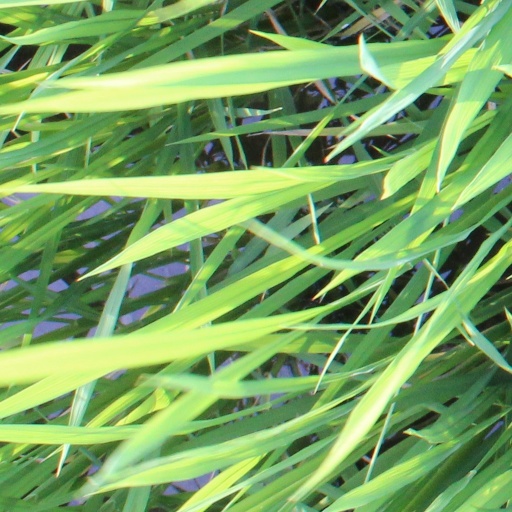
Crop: rice